Battle of Shipka Pass

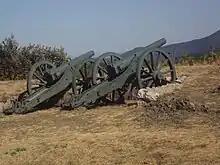
Cannons on Shipka pass

In September 1877, Suleiman Pasha made another attempt to retake the Shipka Pass from the Russians after the failed attempt in August. The Russian defenses had continually been improved since August but reinforcements were limited due to the siege of Pleven. On September 13, Suleiman began to shell the Russians. The bombardment continued in earnest until the 17th when Suleiman launched a frontal assault against the St. Nicholas position. Capturing the first line of trenches, the Ottoman forces moved towards the peak. General Fyodor Radetzky, now commanding the defenses, brought in reinforcements and a Russian counterattack drove the Ottoman forces from all captured ground. Secondary Ottoman assaults to the north were repulsed as well.